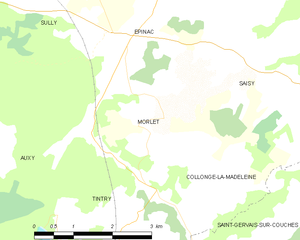
Carte des communes françaises